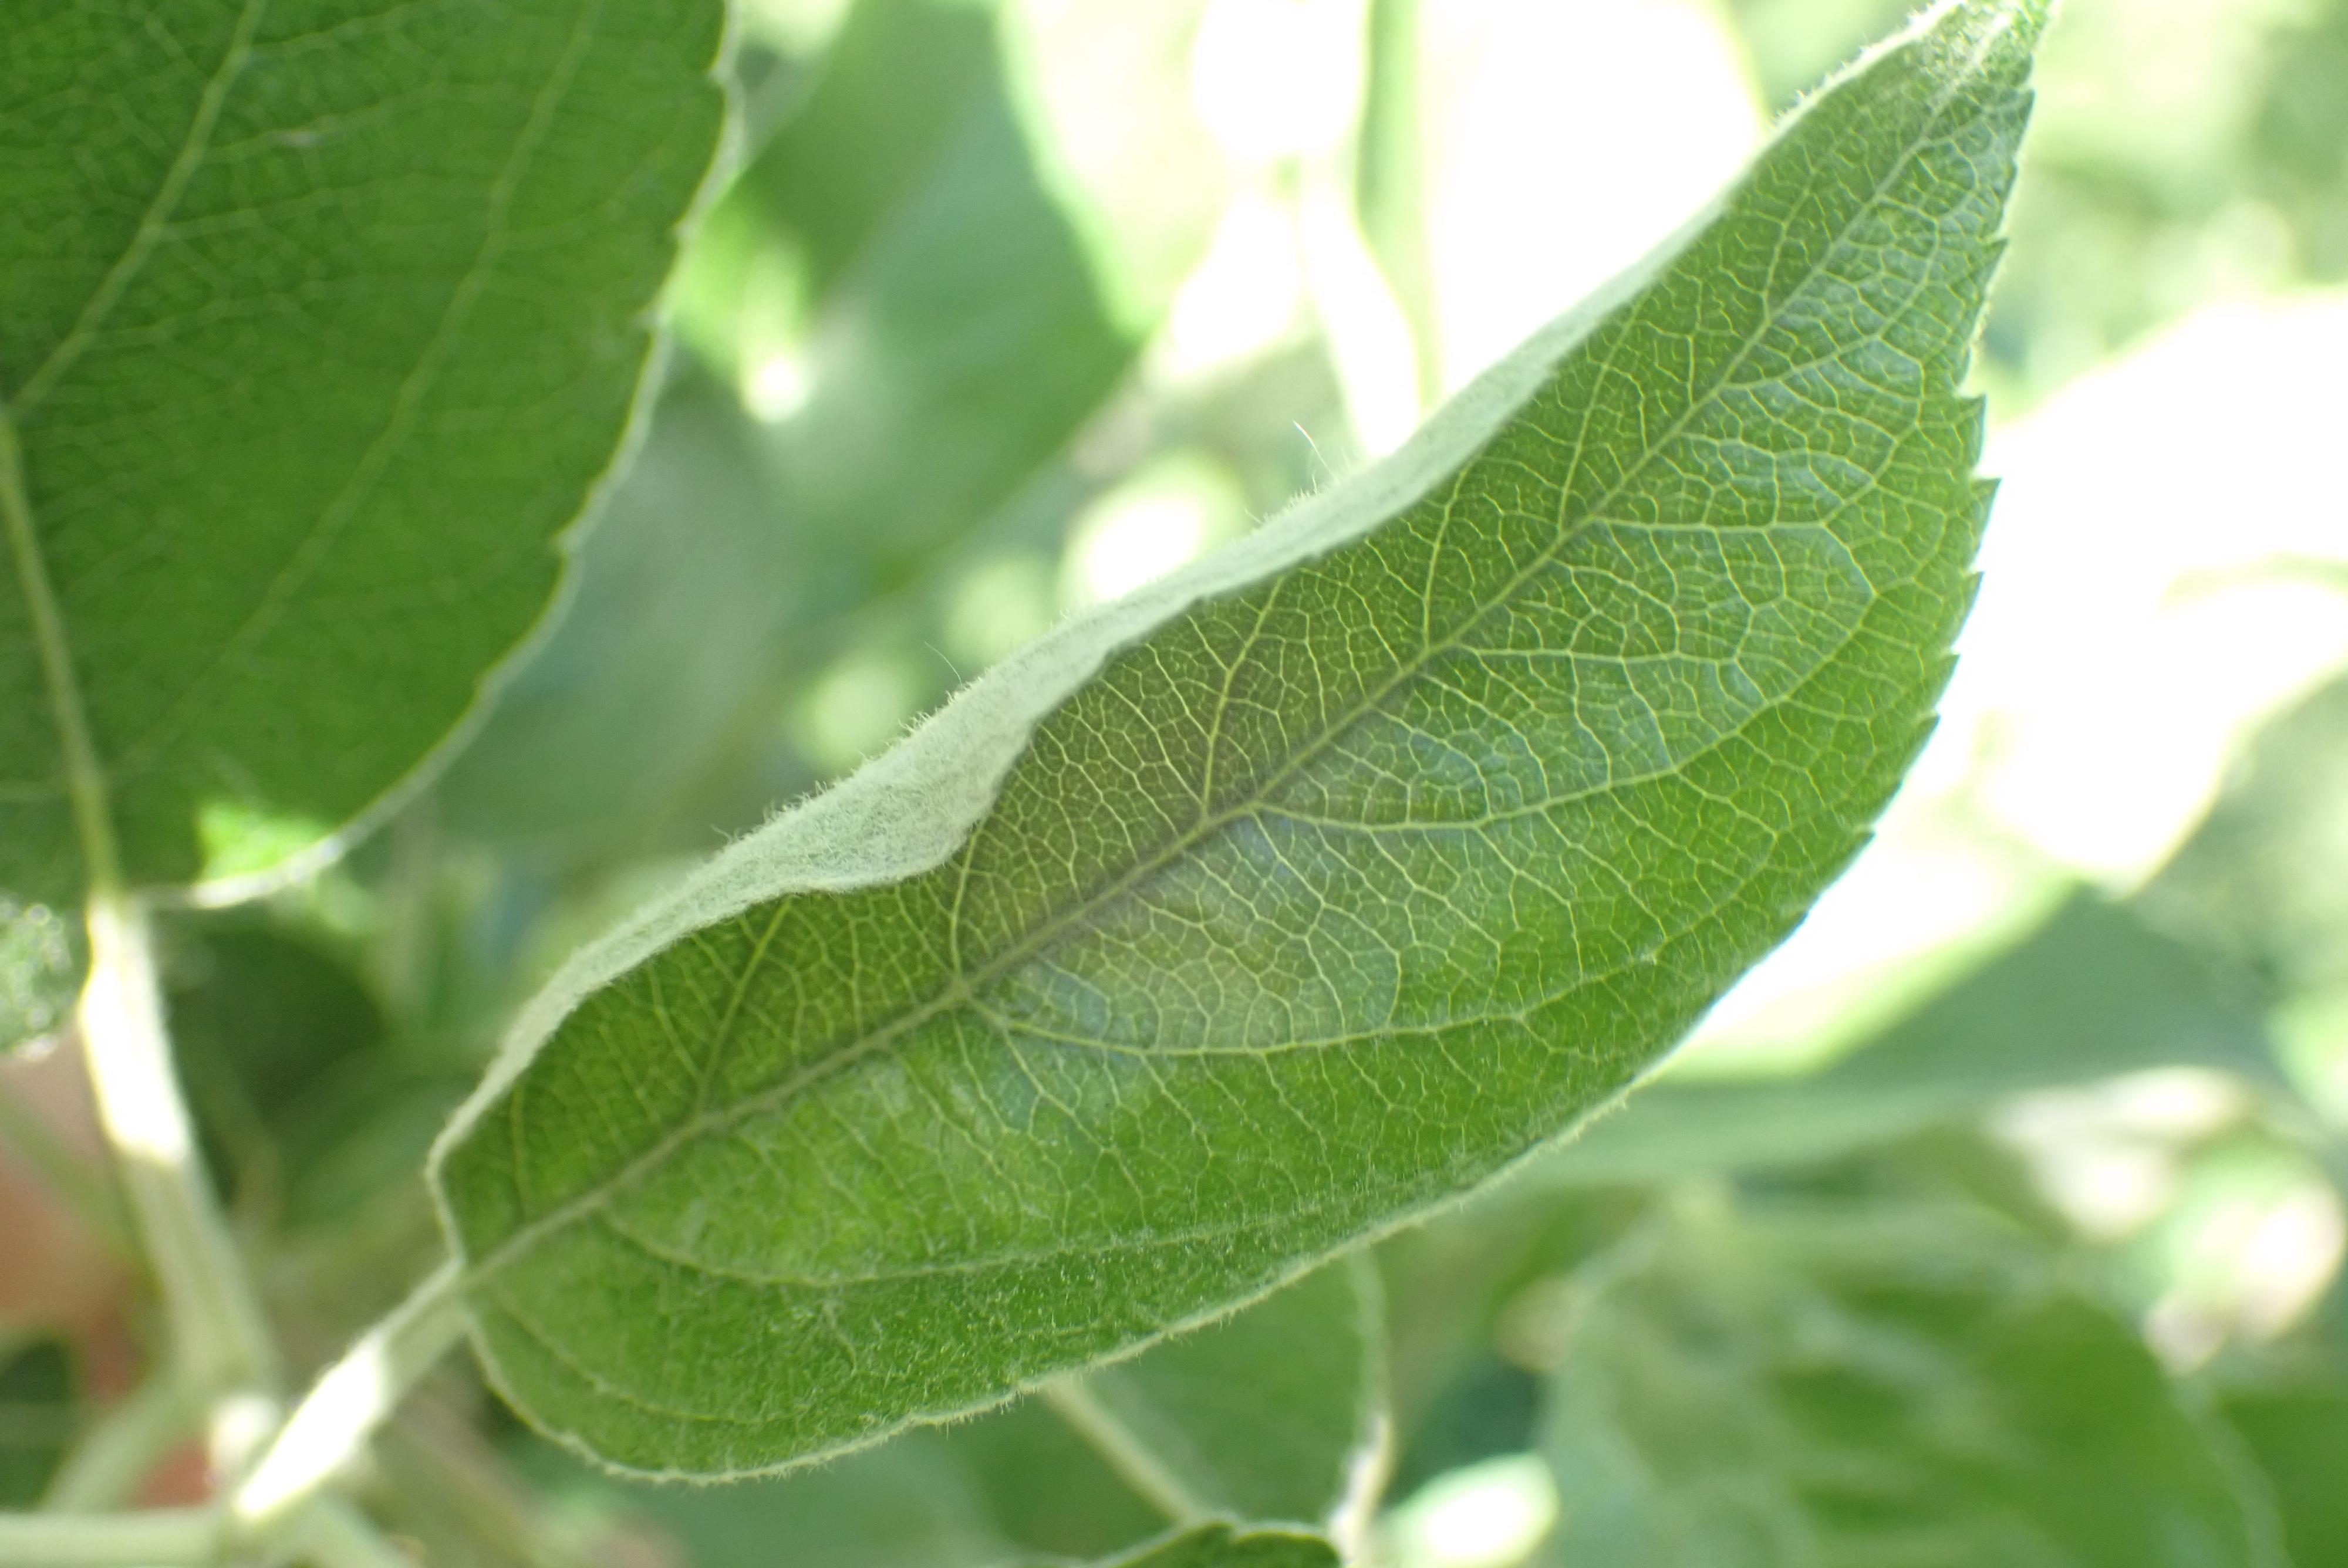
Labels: healthy